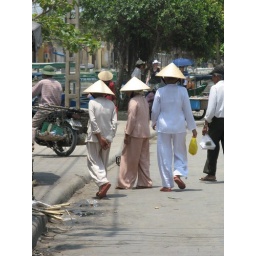
Three old women in hats walk away from the market in Hoi An